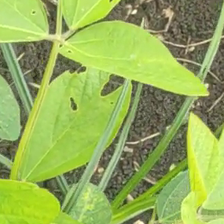
Weed species: Lavhala_(Cyperus_Rotundus)